Permeability (spatial and transport planning)

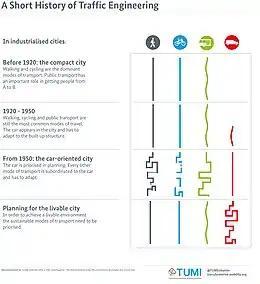
History of permeability of different types of traffic over time, in industrialised cities

Filtered permeability is the concept, supported by organisations such as Sustrans, that networks for walking and cycling should be more permeable than the road network for motor vehicles. This, it is argued will encourage walking and cycling by giving them a more attractive environment free from traffic and a time and convenience advantage over car driving. Evidence for this view comes from European cities such as Freiburg, and its rail suburb Vauban, and Groningen which have achieved high levels of walking and cycling by following similar principles, sometimes described as: "a coarse grain for cars and a fine grain for cyclists and pedestrians". Filtered permeability requires cyclists, pedestrians (and sometimes public transport) to be separated from private motor vehicles in some places, although it can be combined with shared space, elsewhere in the same town or city. This is the case in Dutch towns such as Drachten.